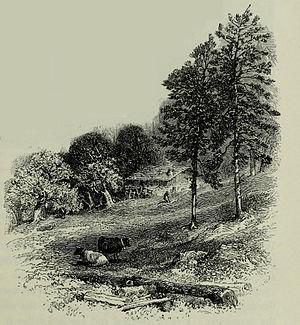
Illustration page 49 du guide Scrambles amongst the Alps [petite escalade dans les Alpes] par Edward Whymper, montrant le hameau de Ailefroide, nommé «
L’histoire du département des Hautes-Alpes commence le 4 mars 1790, lorsqu’il est créé en application de la loi du 22 décembre 1789.
La vallée de la Vallouise, ou la Vallouise, est une vallée des Alpes françaises située dans le massif des Écrins et dans le département des Hautes-Alpes en région Provence-Alpes-Côte d'Azur. Elle se situe dans le Briançonnais et est une des portes du parc national des Écrins.
Edward Whymper est un alpiniste et illustrateur britannique, né le 27 avril 1840 à Londres et mort le 16 septembre 1911 à Chamonix où il est enterré. Il est surtout connu pour avoir fait partie de l’expédition tragique qui a vaincu en premier le Cervin le 14 juillet 1865 ainsi que pour les sommets et itinéraires auxquels son nom est attribué.